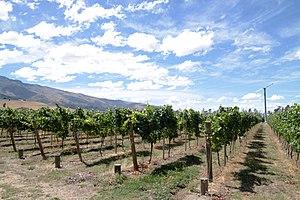
Vignoble amisfield, Central Otago
Le vignoble du Central Otago est une région viticole de l'île du sud de la Nouvelle-Zélande. Elle est réputée pour ses vins de Pinot noir.